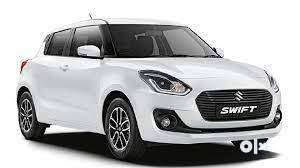
Label: noambulance